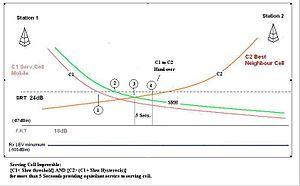
Terrestrial Trunked Radio est un système de radio numérique mobile professionnel bi-directionnel, spécialement conçu pour des services officiels tels que services de secours, forces de polices, ambulances et pompiers, services de transport public et pour l'armée.